Pond Inlet

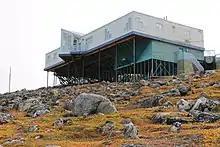
Nattinnak Visitor Centre and Library

By 1999, Pond Inlet was receiving about 1,500 visitors from six to eight cruise ships with tours usually organized around the hamlet's newly built Nattinnak Visitor Centre and the Rebecca P. Idlout Public Library and archives. The Nattinnak Centre offers a variety of on-shore programs, which may include a walking tour of the hamlet, a visit to the Qilaukat Thule site near Salmon River, and/or a cultural performance—with a focus on the creation of Nunavut. Pond Inlet carvers, artists, performers, and others benefit from this "locally-generated economic activity." In 1996, the Rebecca P. Idlout library was moved to its current location in the building it shares with the Nattinnak centre. The building, which is on the waterfront, overlooks Tasiujaq and Bylot Island. The library, which first opened in November 1988, was named after Idlout, who was a graduate of the Nunavut Teacher Education Program and was very involved in young people's education in Nunavut.